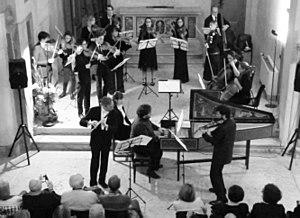
F. Mazzoli dirige le 5° Concerto Brandebourgeois de Bach tout en jouant le clavecin en soliste
Francesco Mazzoli, né à Vérone le 31 mai 1988, est un pianiste, claveciniste, chef d’orchestre et éditeur italien d'ouvrages musicaux. Il est directeur de l'orchestre symphonique Città di Verona.